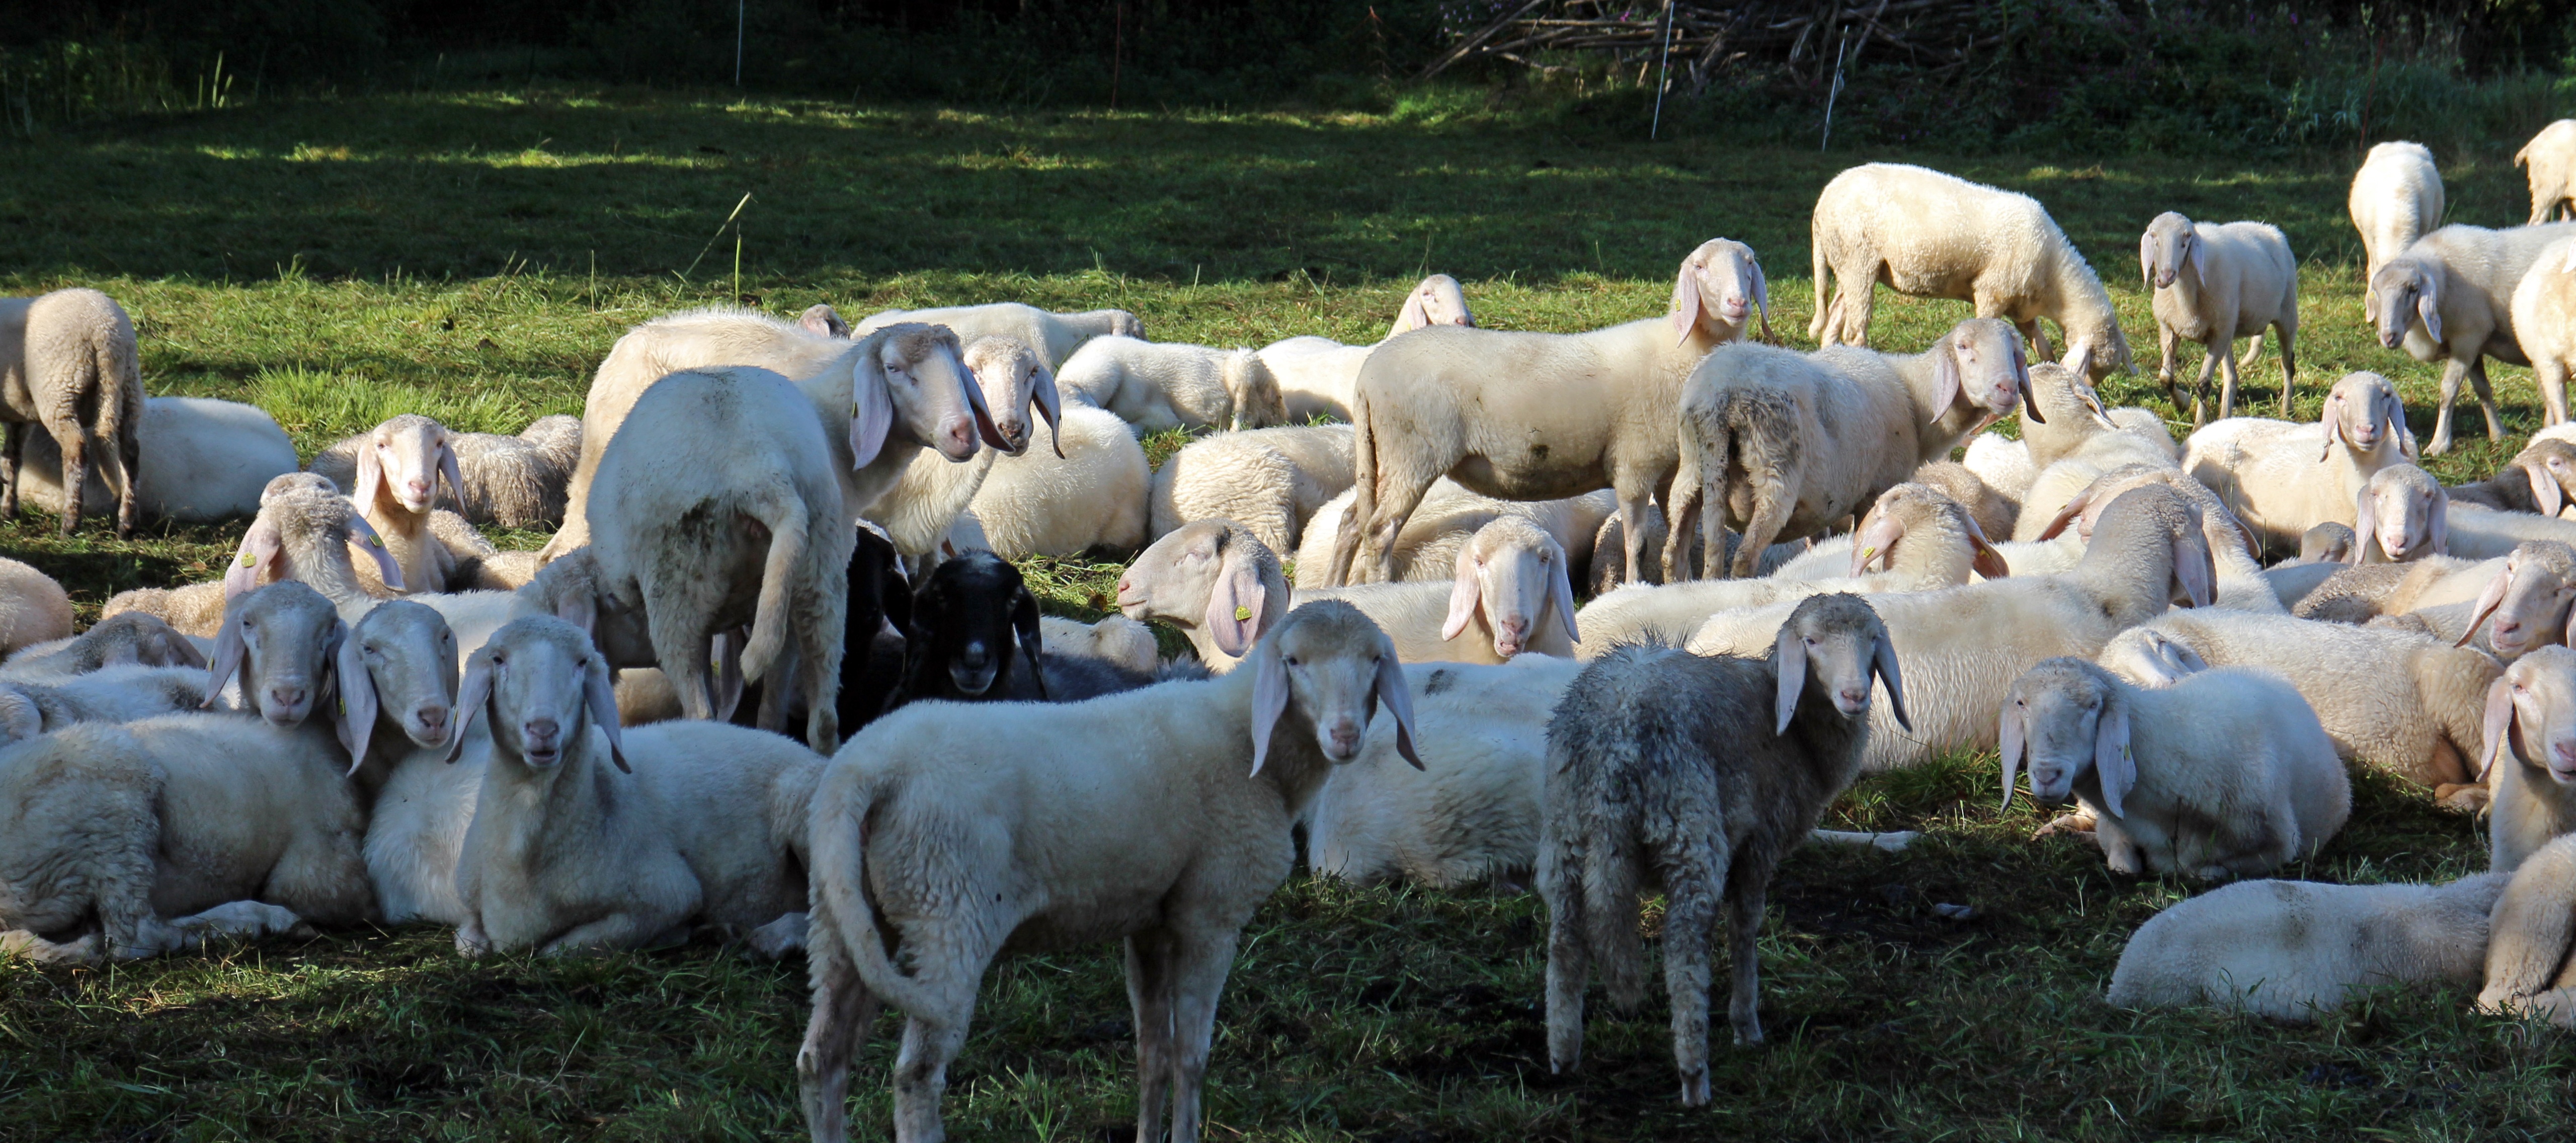
group, flock, herd, pasture, grazing, community, sheep, mammal, rest, together, fauna, flock of sheep, team, look, wait, sheeps, herd animals, goatherd, sheep heads